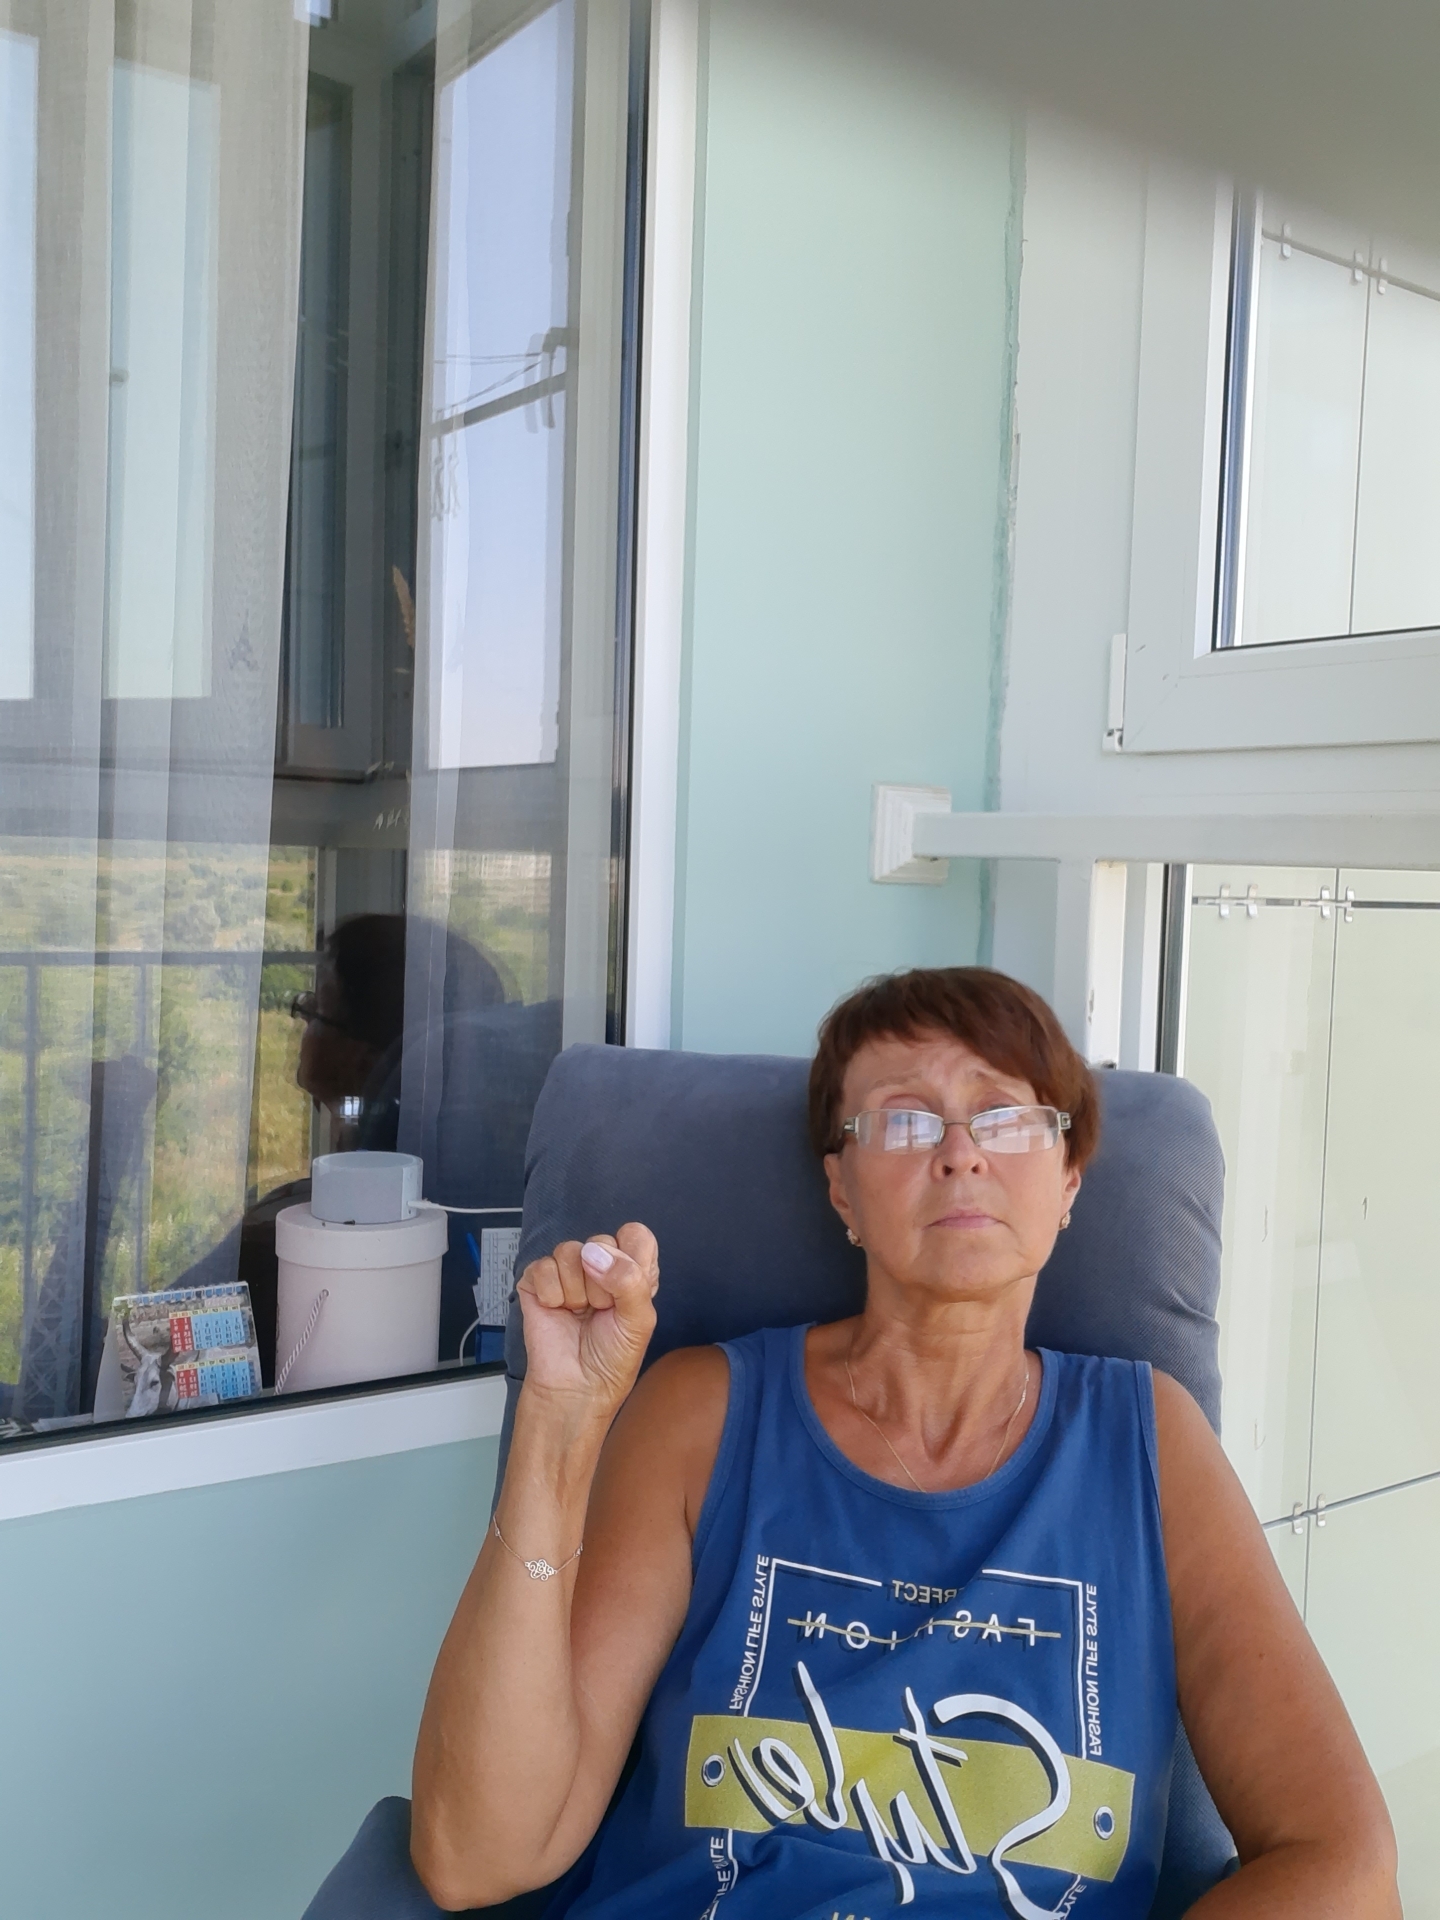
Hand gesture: fist